Atypical

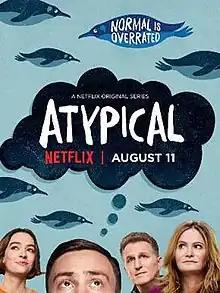
Poster for season 1

Atypical is an American comedy-drama television series created by Robia Rashid for Netflix. The series takes place in Connecticut, and focuses on the life of 18-year-old Samuel "Sam" Gardner (Keir Gilchrist), who is autistic. The first season was released on August 11, 2017, consisting of eight episodes. The 10-episode second season was released on September 7, 2018. In October 2018, the series was renewed for a third season of ten episodes, which was released on November 1, 2019. In February 2020, it was renewed for a fourth and final season, which premiered on July 9, 2021.